Cruceros Skorpios

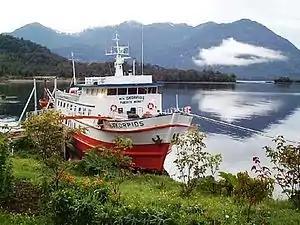
Ex-MV Skorpios I 1978-2008

Passenger shipping and Skorpios SA is a family business founded in 1978 by "Don Constantino Kochifas Carcamo". Today the company has one of the largest shipping fleets in the Southern Cone, 2 tourist vessels and more than 37 cargo ships, a shipyard and naval arsenal, shipping terminals of passengers and freight, baths in Fjord "Quitralco", offices in Santiago, Puerto Montt, Punta Arenas and Puerto Natales.